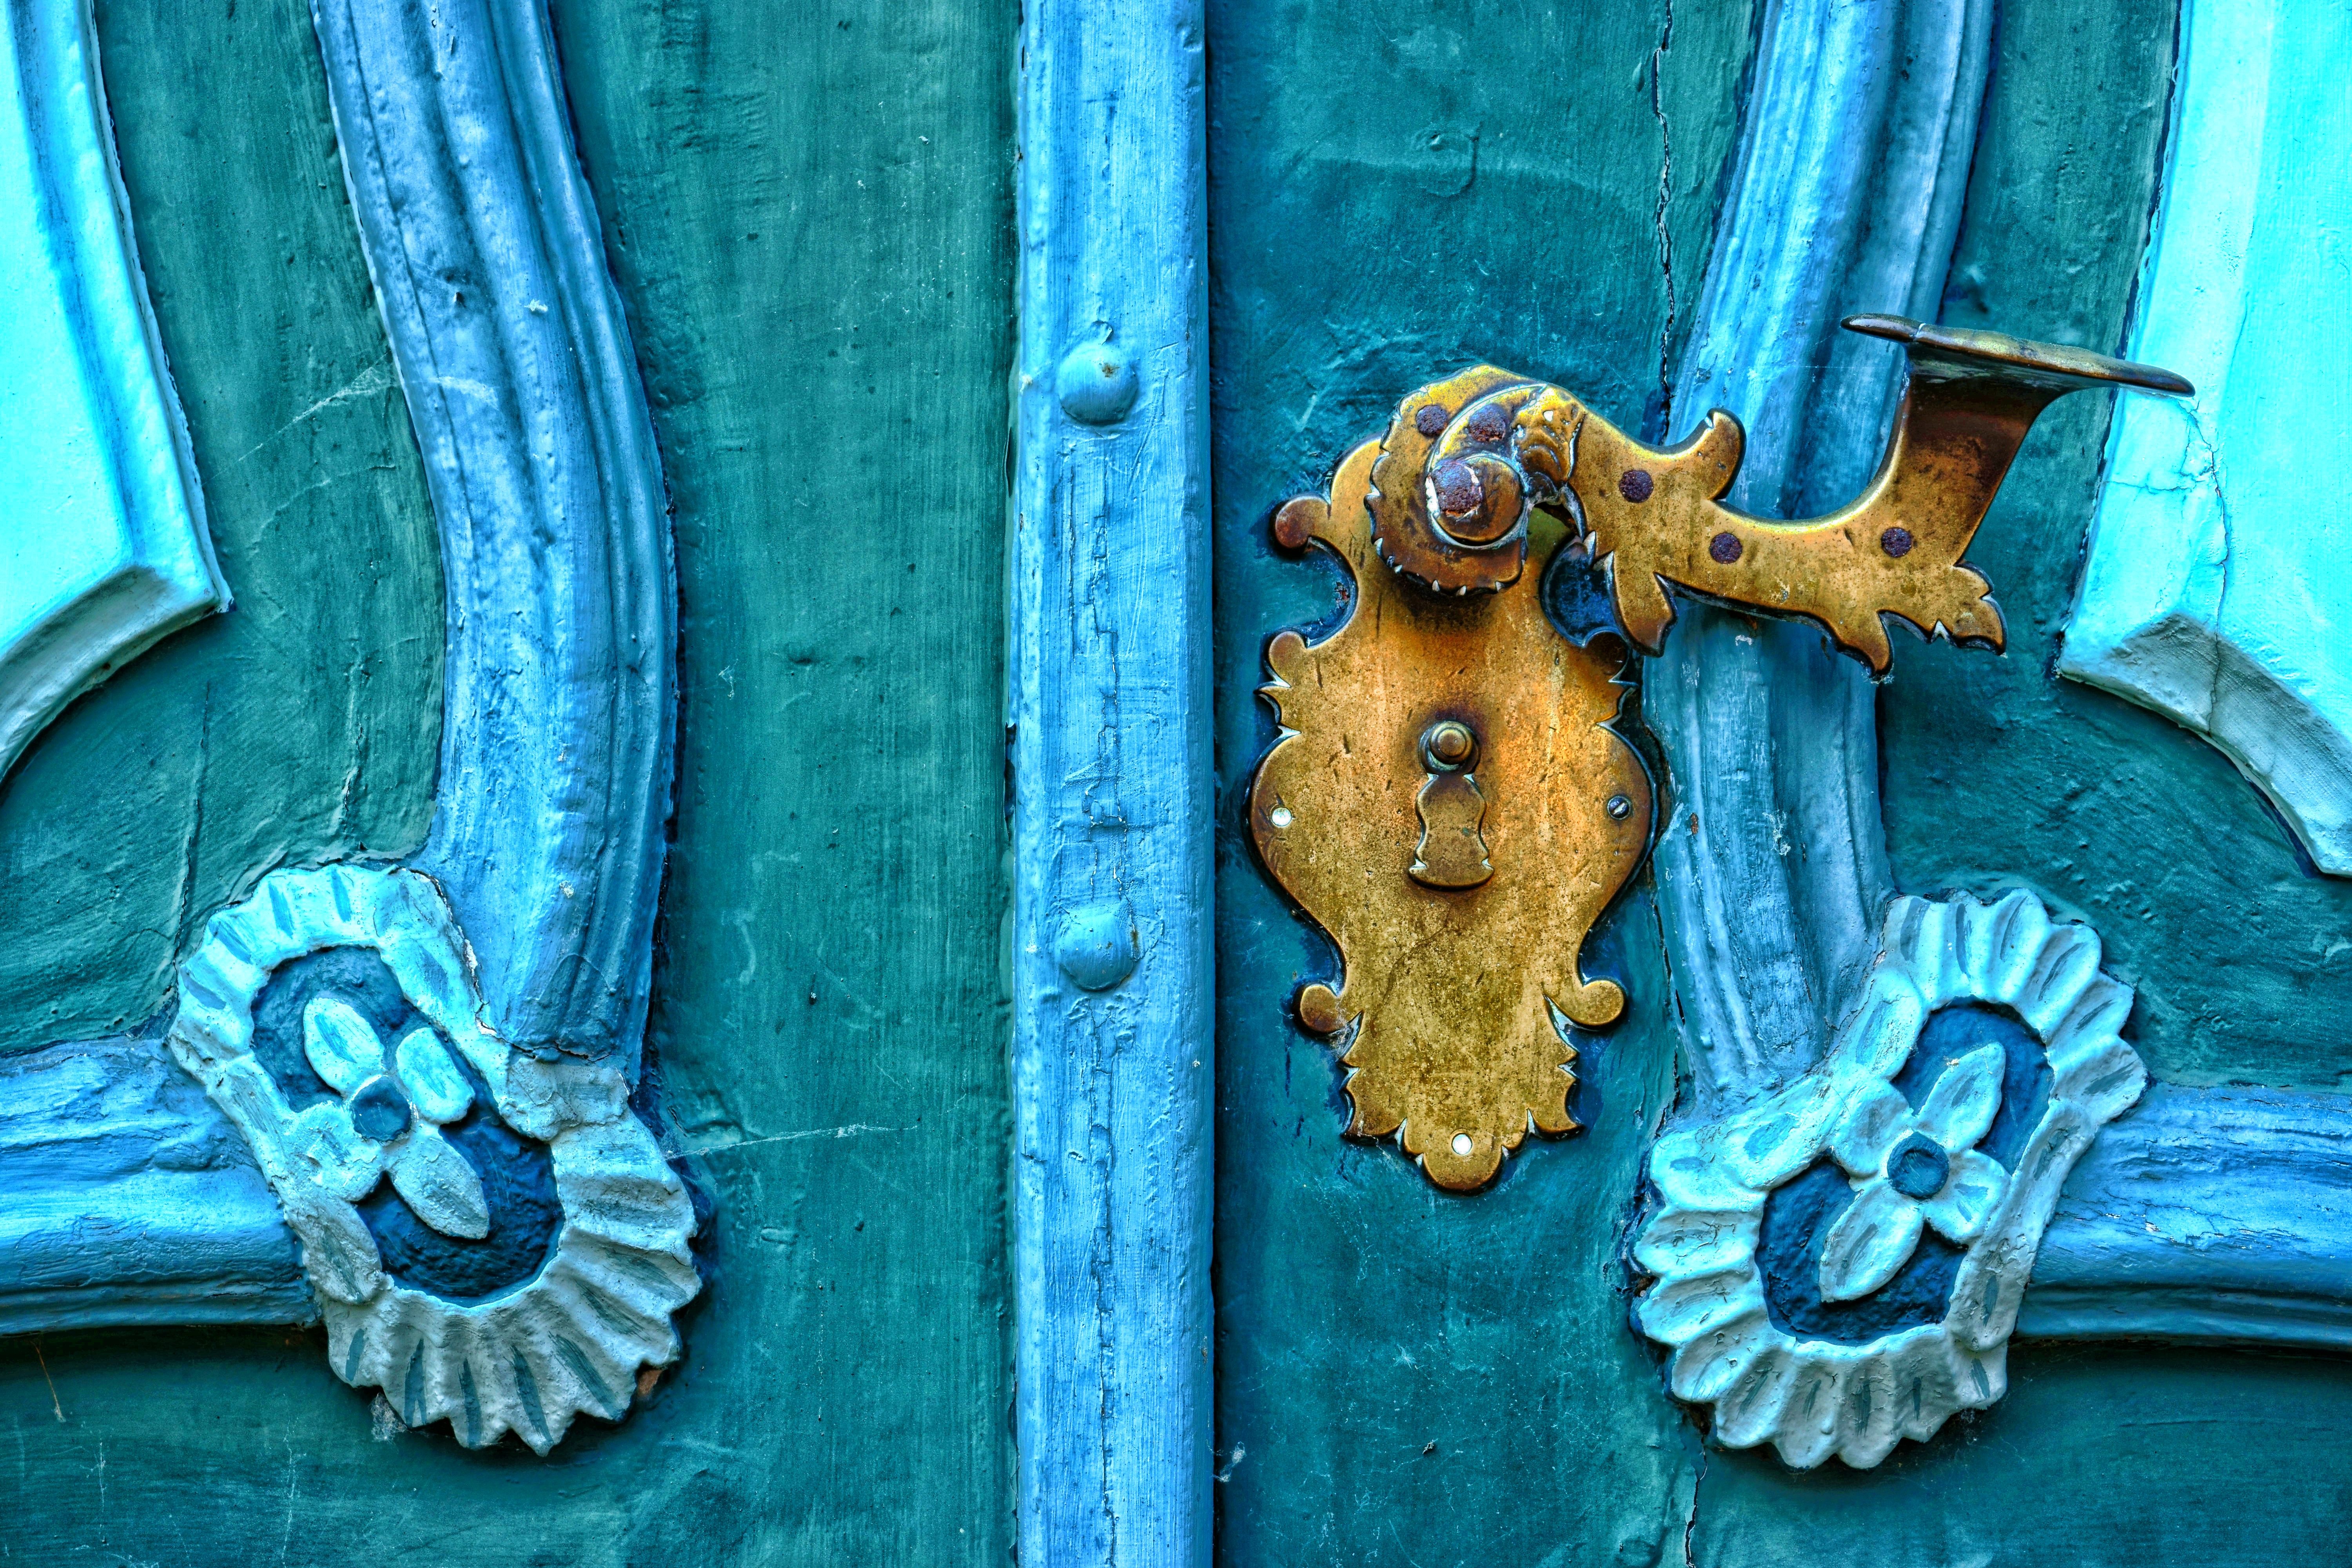
wood, window, building, color, romantic, castle, blue, door, painting, sculpture, art, germany, carving, door handle